Culture in Dresden

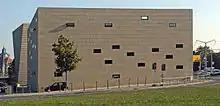

The New Synagogue, at the other end of the old city, is another award-winning contemporary structure. Built almost completely of stone, its vertical edges are sloped, to reflect Jewish religious rites.